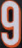
Number: 9